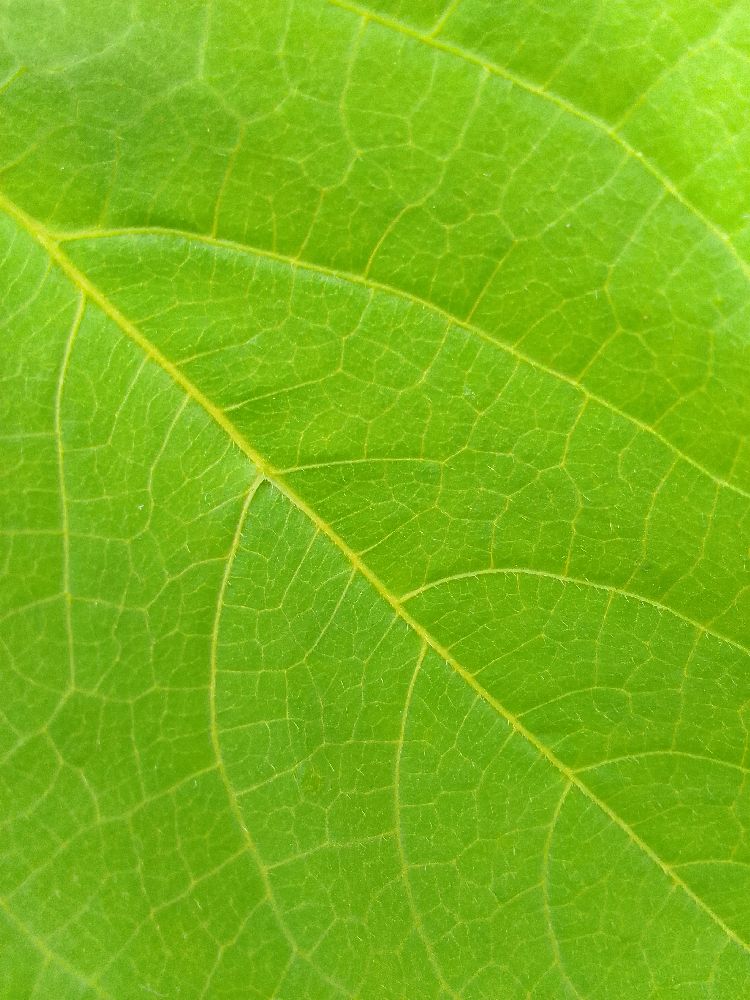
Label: healthy